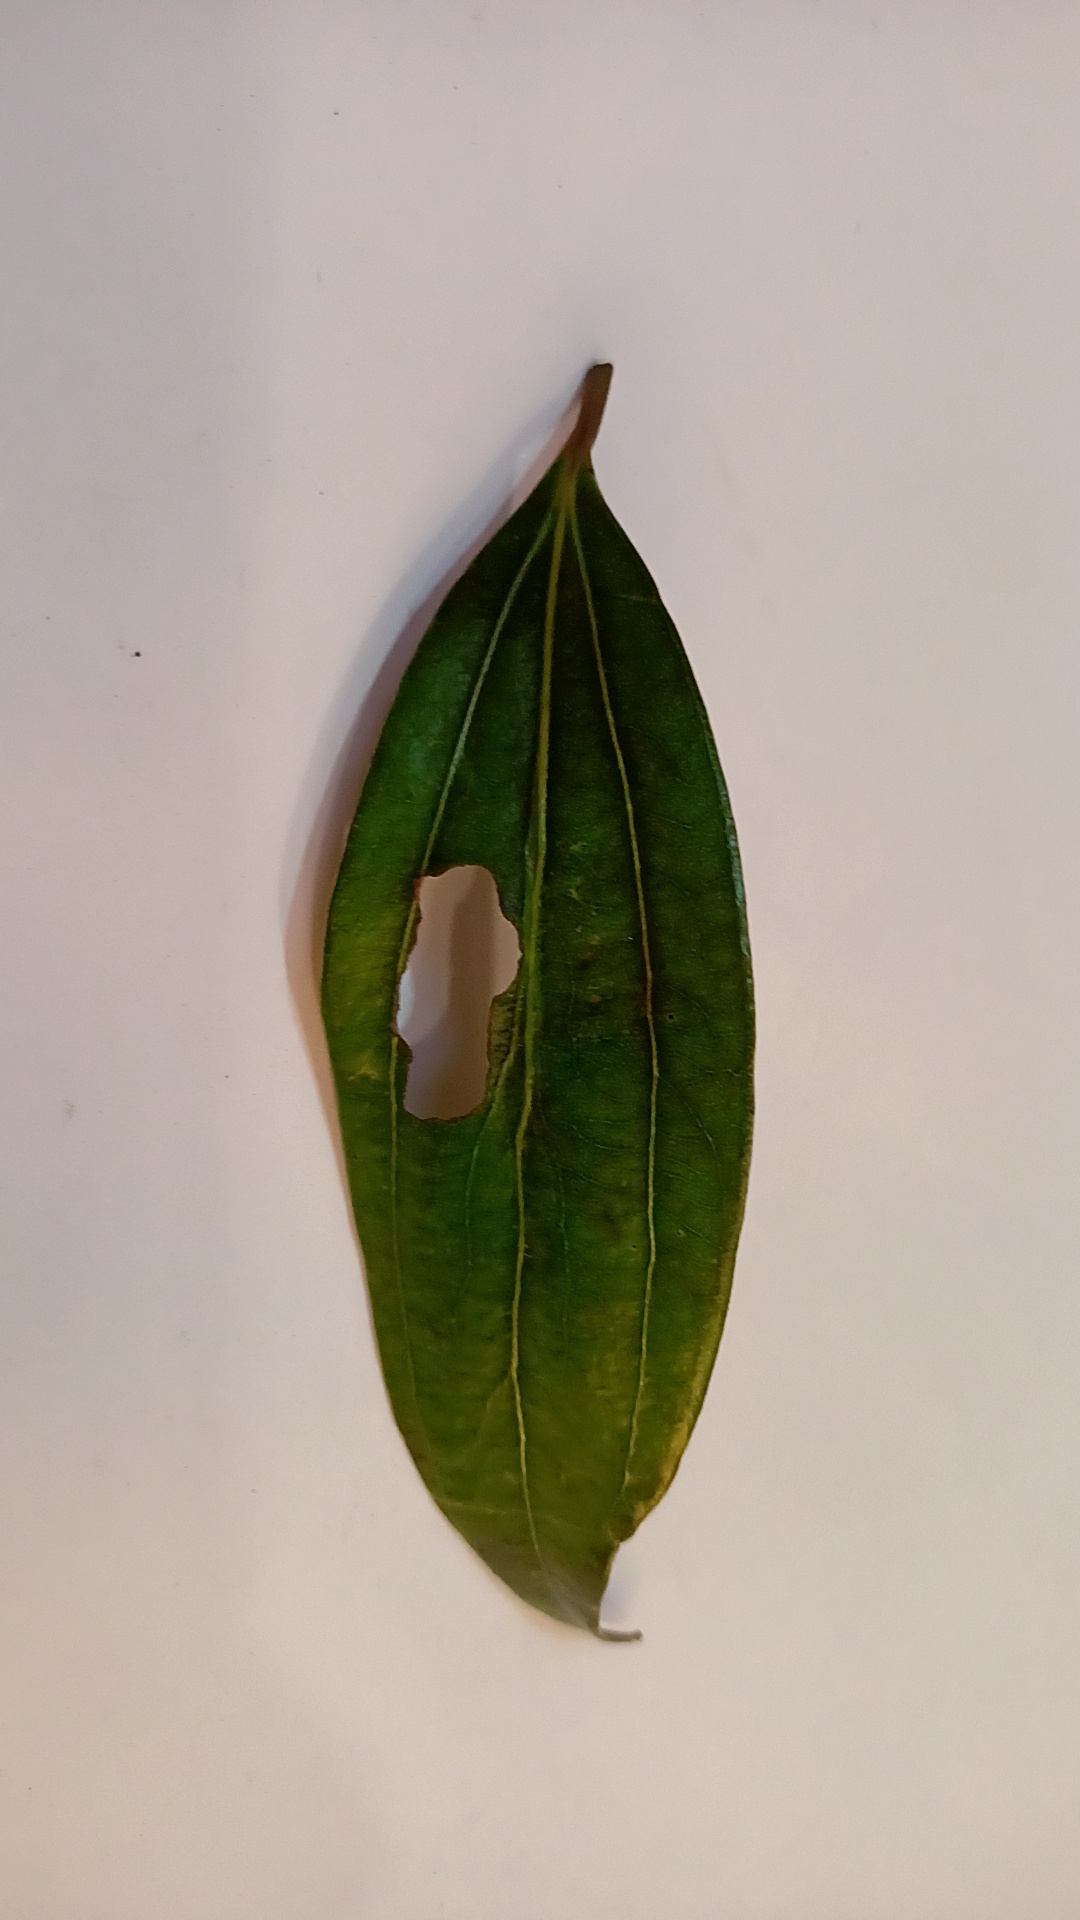
Label: Disease